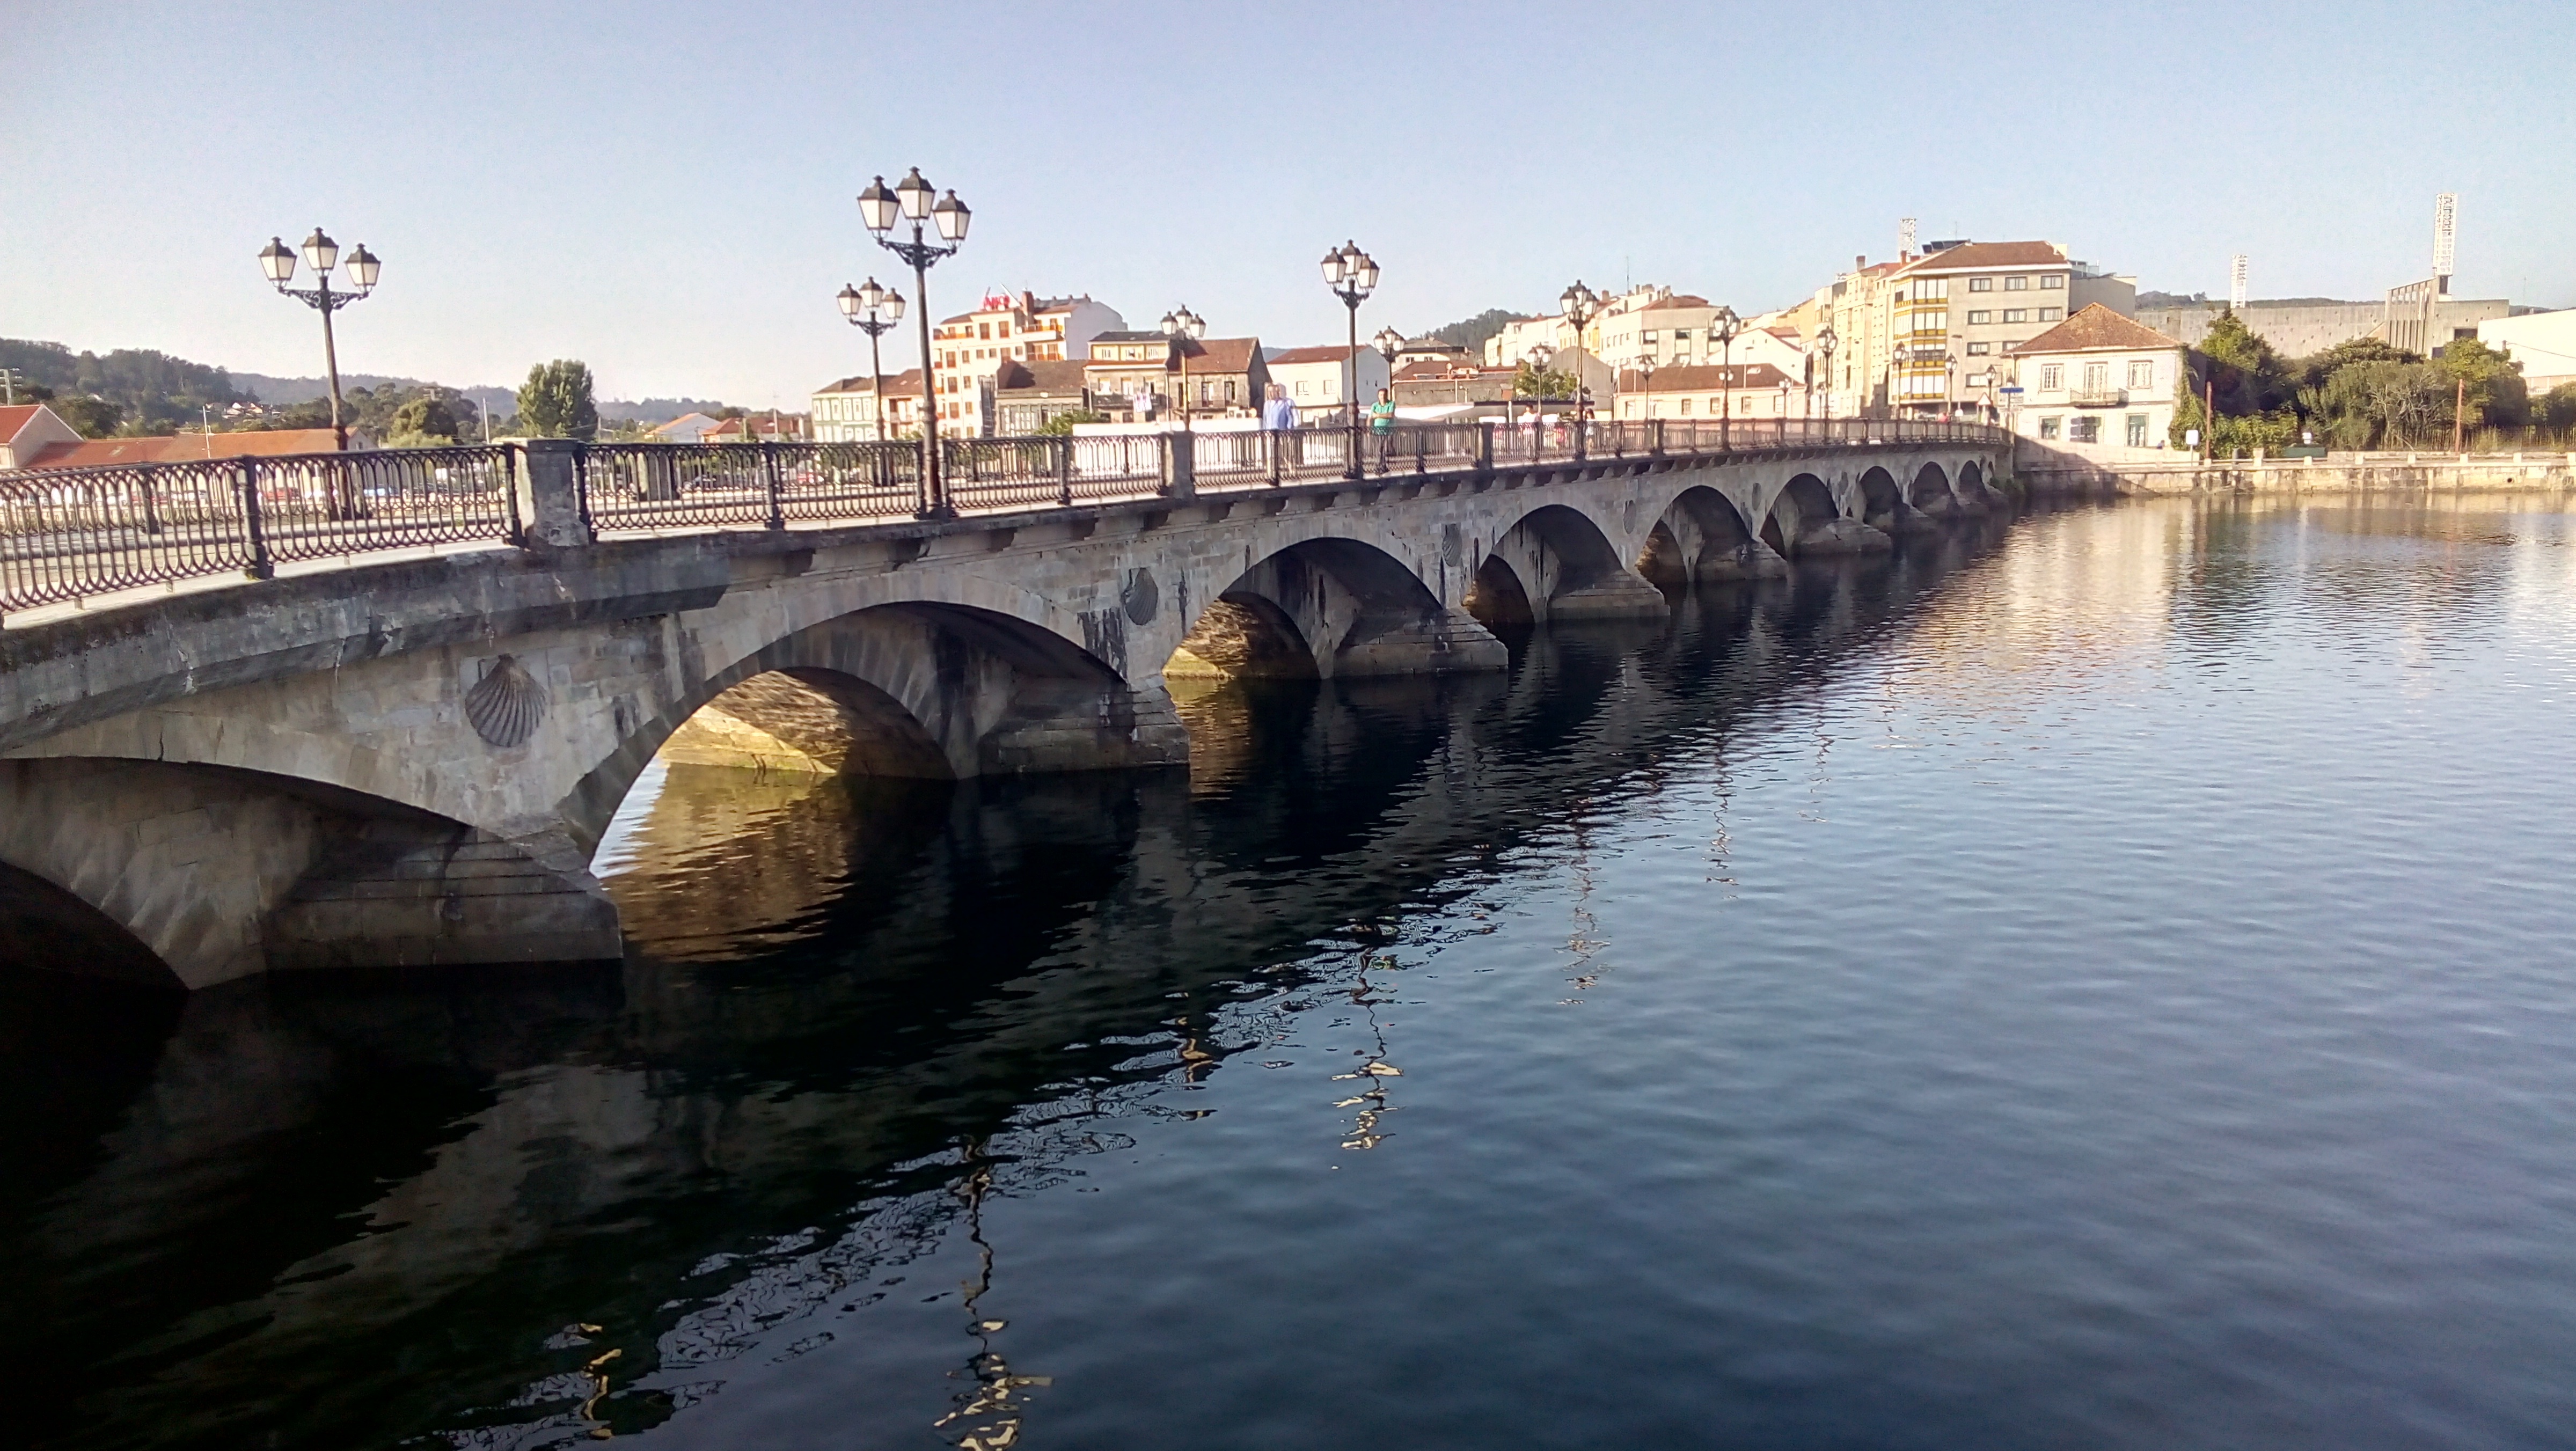
landscape, sea, water, bridge, river, canal, monument, reflection, flowing, waterway, infrastructure, channel, water level, arch bridge, city bridge, nonbuilding structure